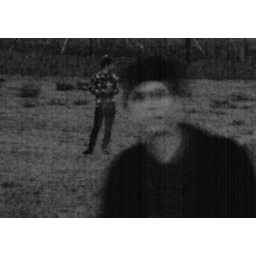
Shot in a field off of soledad canyon road. 10.14.09. 9:59pm. F/4. 4s. Unregistered soul